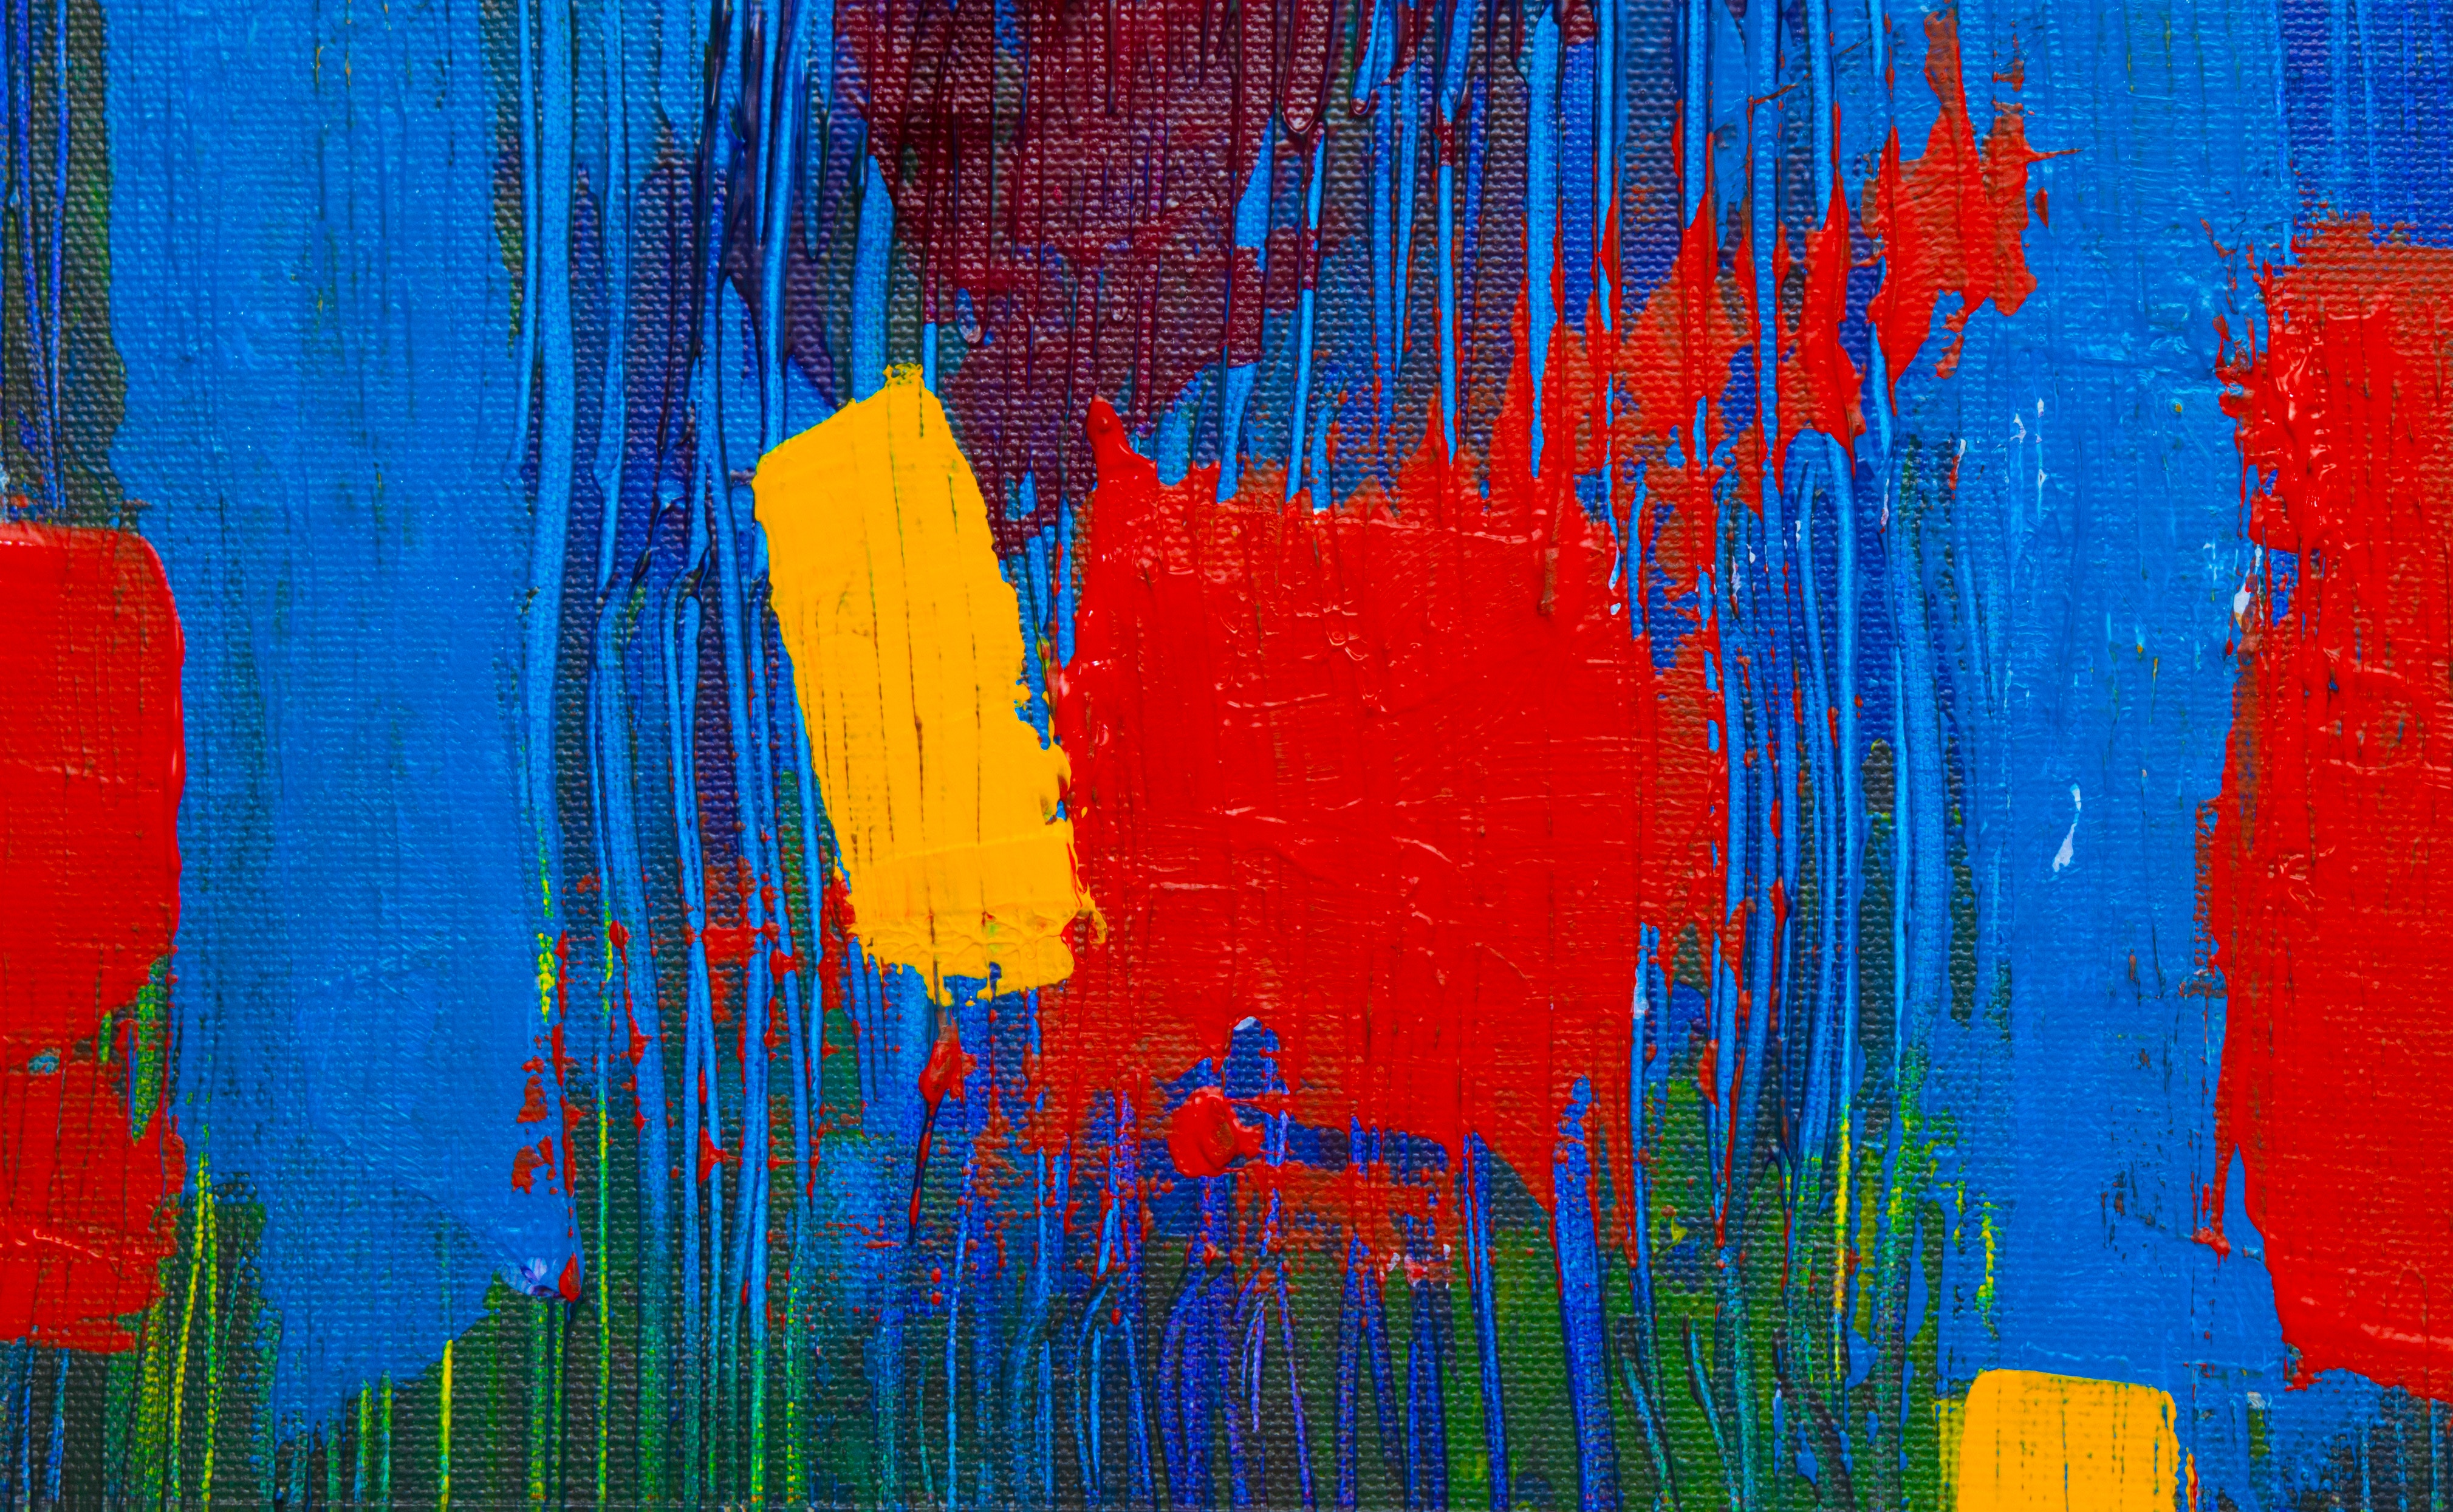
blue, red, majorelle blue, modern art, acrylic paint, painting, visual arts, yellow, art, line, Colorfulness, child art, paint